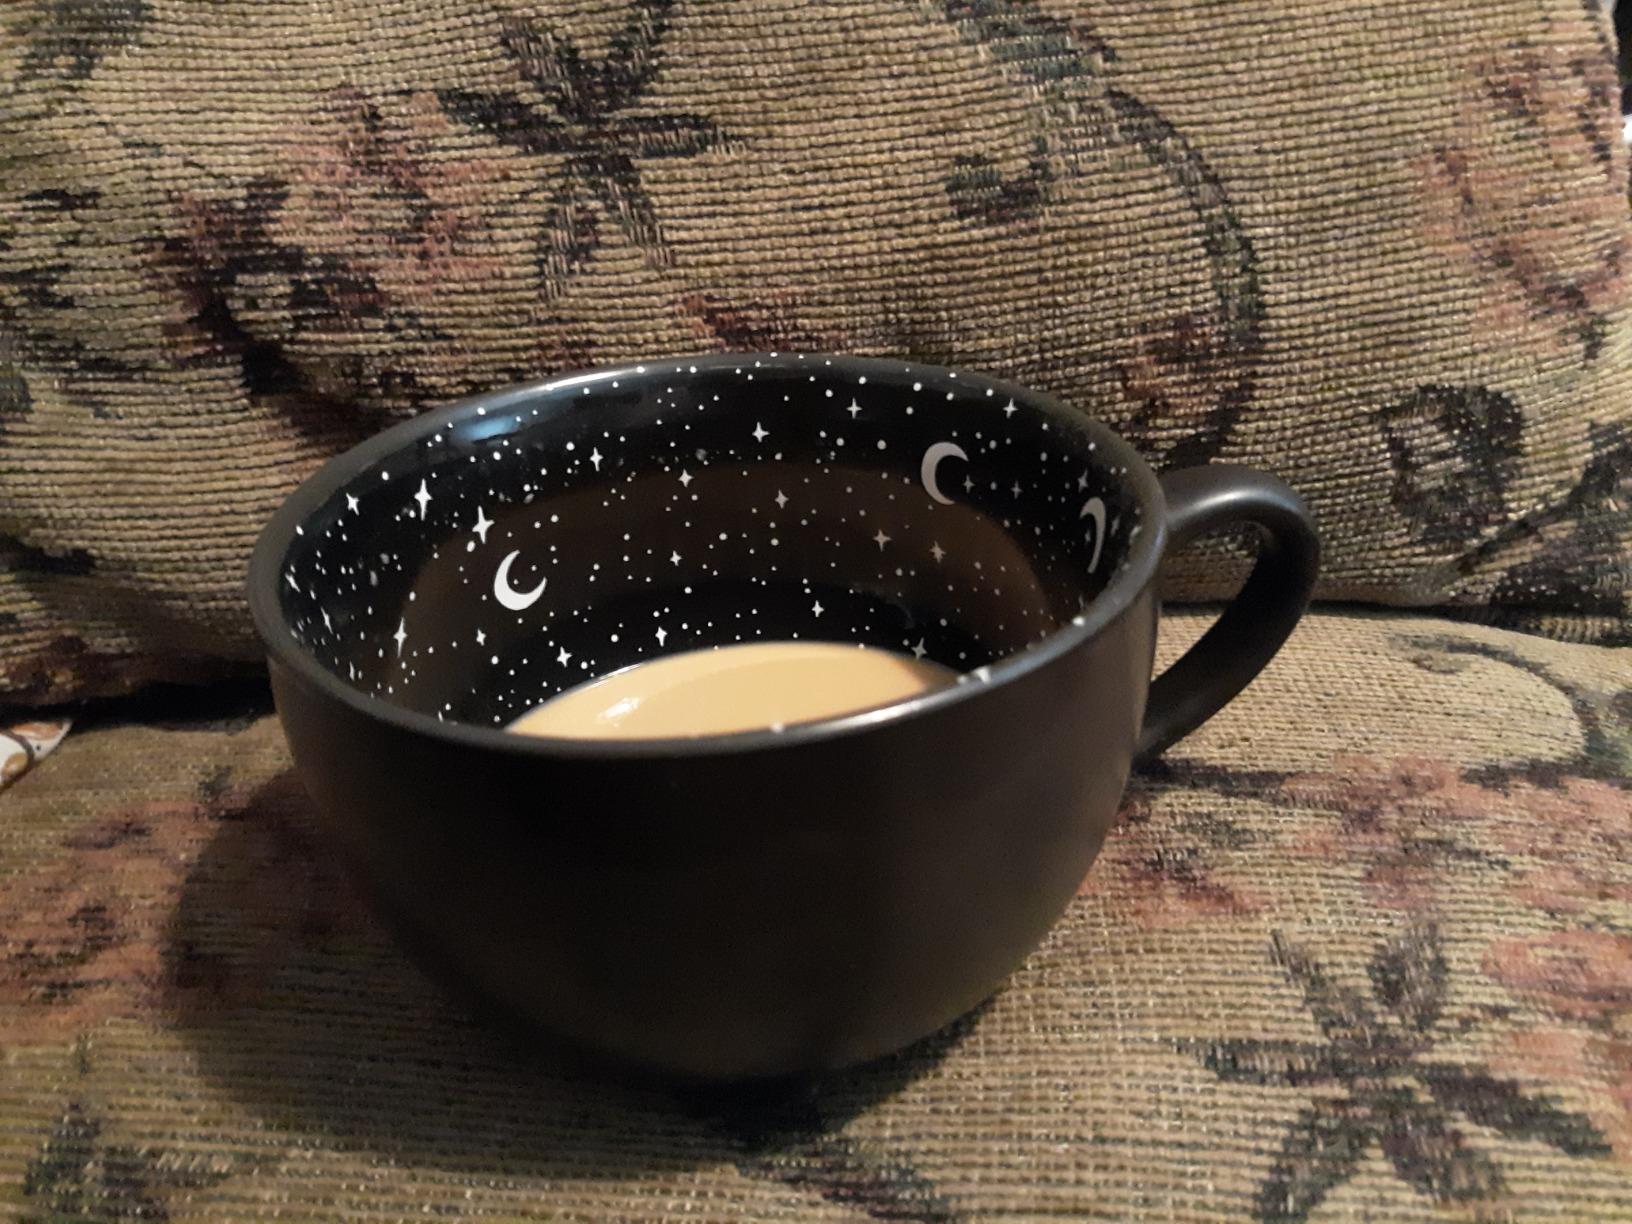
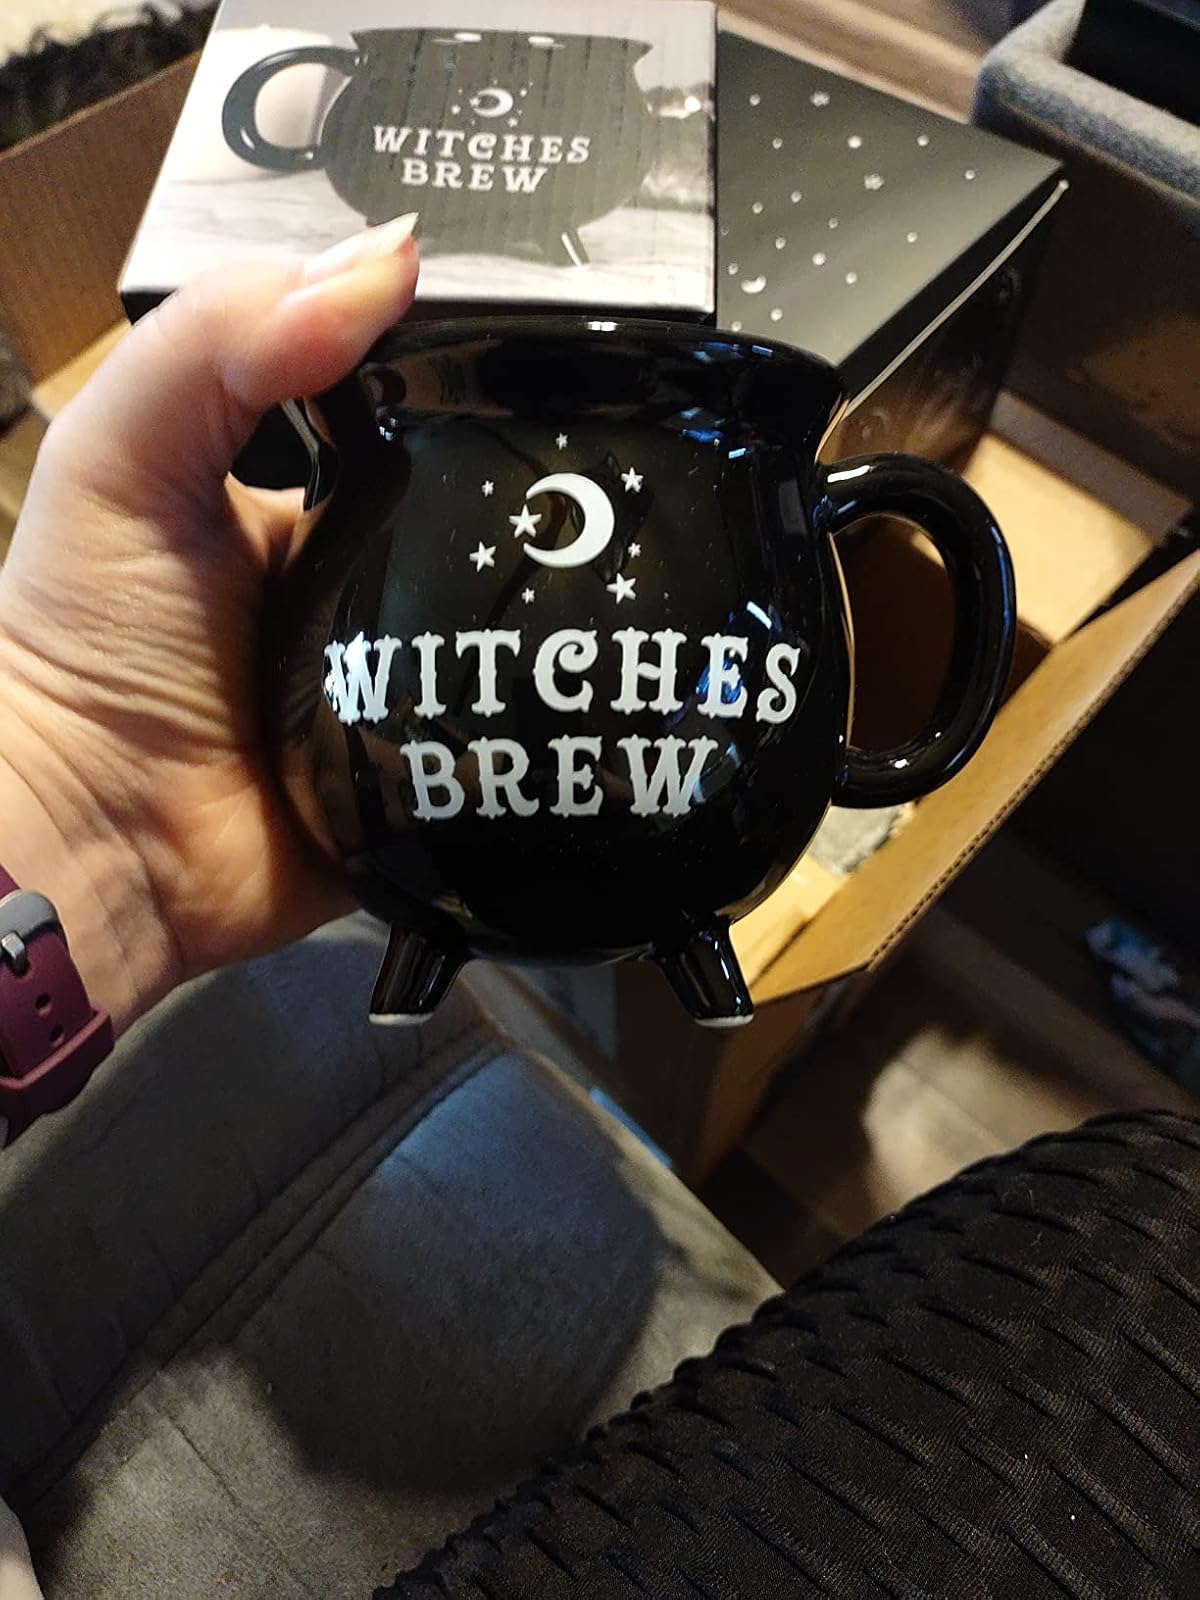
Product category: items_mug
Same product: no